Modriča

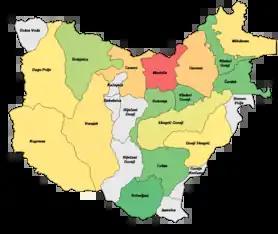
Modriča municipality by population proportional to the settlement with the highest and lowest population

Modriča is a town and municipality in Republika Srpska, Bosnia and Herzegovina. As of 2013 census, the town has a population of 10,137 inhabitants, while the municipality has a population of 25,720 inhabitants.